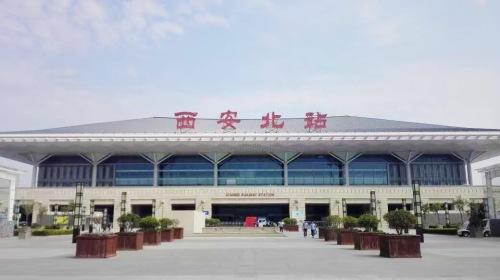
地标名称：西安北站
所在城市：西安市·未央区